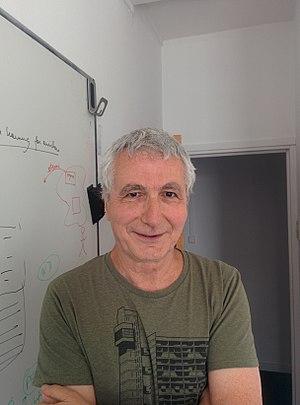
Serge Abiteboul, né le 25 août 1953 à Paris, est un informaticien français, membre du Collège de l'ARCEP, chercheur à l'ENS Paris et directeur de recherche à l'Inria. Il est devenu membre de l'Académie des sciences le 16 décembre 2008 pour ses travaux sur la gestion d'information, il est également membre de l'académie Europae depuis 2011. Il milite pour l'enseignement de l'informatique à l'école dès le plus jeune âge et pour la reconquête par les internautes de leurs données personnelles.
Tableau détaillé des membres de l'Académie des sciences de France